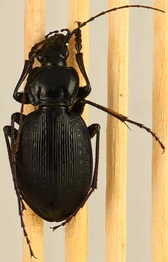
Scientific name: Pterostichus lachrymosus
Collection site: Mountain Lake Biological Station NEON (MLBS), plot MLBS_009